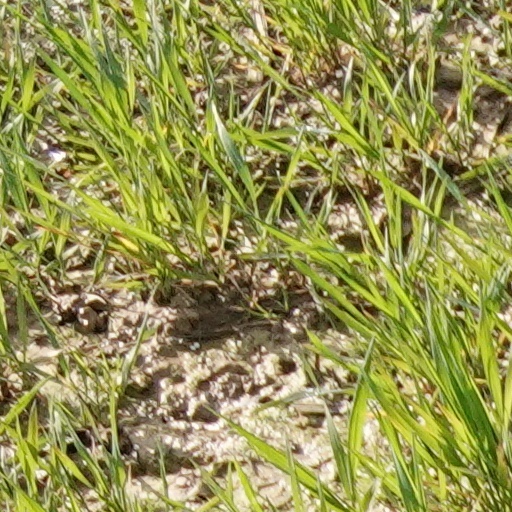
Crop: wheat